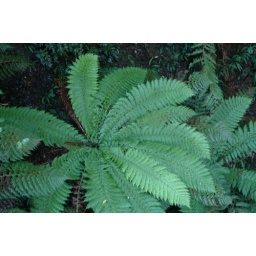
The forest floor is covered by an endless expanse of large ferns